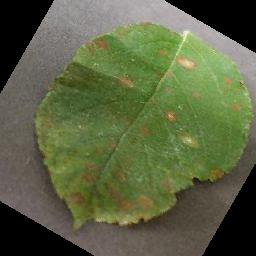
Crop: apple
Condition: cedar_rust